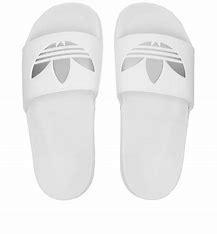
Brand: Adidas
Model: Adilette Lite